Jannabi (band)

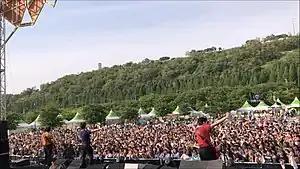
Jannabi at the Greenplugged Seoul Festival on May 20, 2017

In 2017, the collaboration between Yoon Jong-shin and Jannabi was broadcast on VLIVE Hidden Track No. V. Jannabi was chosen for their hard work in the Naver Musician League. They held a mini concert titled "Live to Unlock Yoon Jong-shin X Jannabi" in January, engaging 300 audiences. They made their first appearance on "You Hee-yeol's Sketchbook" in February, where they received praise from You Hee-yeol. They also appeared on "" for the first time, covering Yoon Jong-shin's "My Day" song. Jannabi's eighth solo concert, "Stop, look and listen," at Ewha Womans University in June, sold out in two minutes and ranked first in the indie category of Interpark. The concert featured 26 songs in 150 minutes with a concept of an "abandoned opera house" and drew in 1,400 attendees. The band was labeled an "idol band" by the media. Jannabi later released a digital single called "She" on September 9, with Choi expressing hope that it would resonate with fans. Additionally, on December 30 and 31, Jannabi held their ninth solo concert, "Fantastic Old-fashioned End of the Year Party," which also sold out in the indie section with a market share of 38.2%.